Franz and Rosalie Schneider

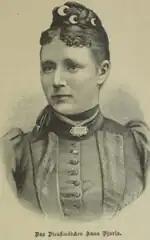
Gyurics' police report led to the arrest of the Schneiders

On August 10, 1891, both Schneiders were arrested at their residence in Rudolfsheim, where they lodged under the aliases of 'Ferdinand and Rosalie Riedler'. An inspection of their home revealed pieces of clothing belonging to the three known murder victims, but also to at least three others who remained unaccounted for. On the basis of this evidence, the Schneiders were charged with the murders and detained to await trial. On September 15, Rosalie attempted to commit suicide by jumping from a third-storey window, and while she sustained heavy injuries, she survived and was nursed back to health. Over the following few months, authorities located the bodies of the two other missing women, both of whom were in a severe state of decomposition.